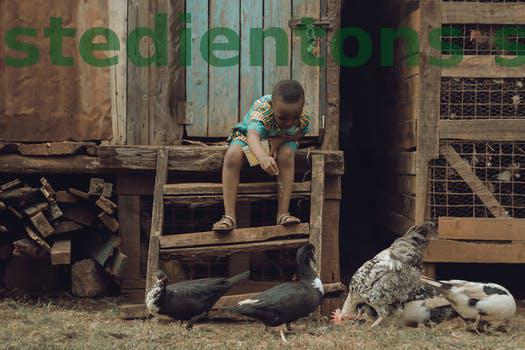
Label: Watermark